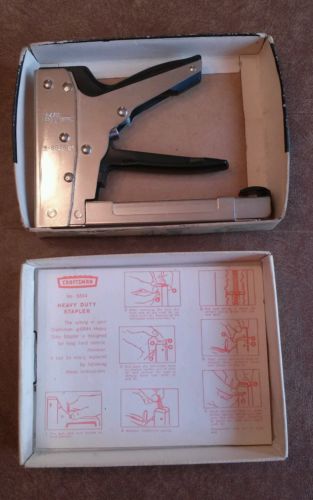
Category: stapler